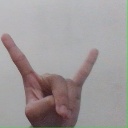
अक्षर: श